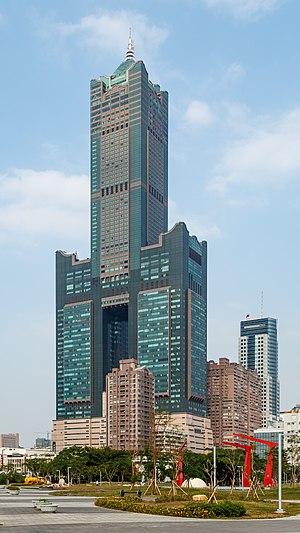
Cette page dresse la liste des plus hauts gratte-ciels du monde.
La Tuntex Sky Tower est un gratte-ciel situé à Kaohsiung dans le district de Lingya, construit de 1994 à 1997.
Cette page dresse la liste des plus hauts gratte-ciels Par pays.